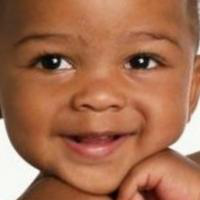
Age group: age 01-10